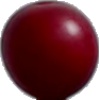
Label: Cherry Wax Red 1